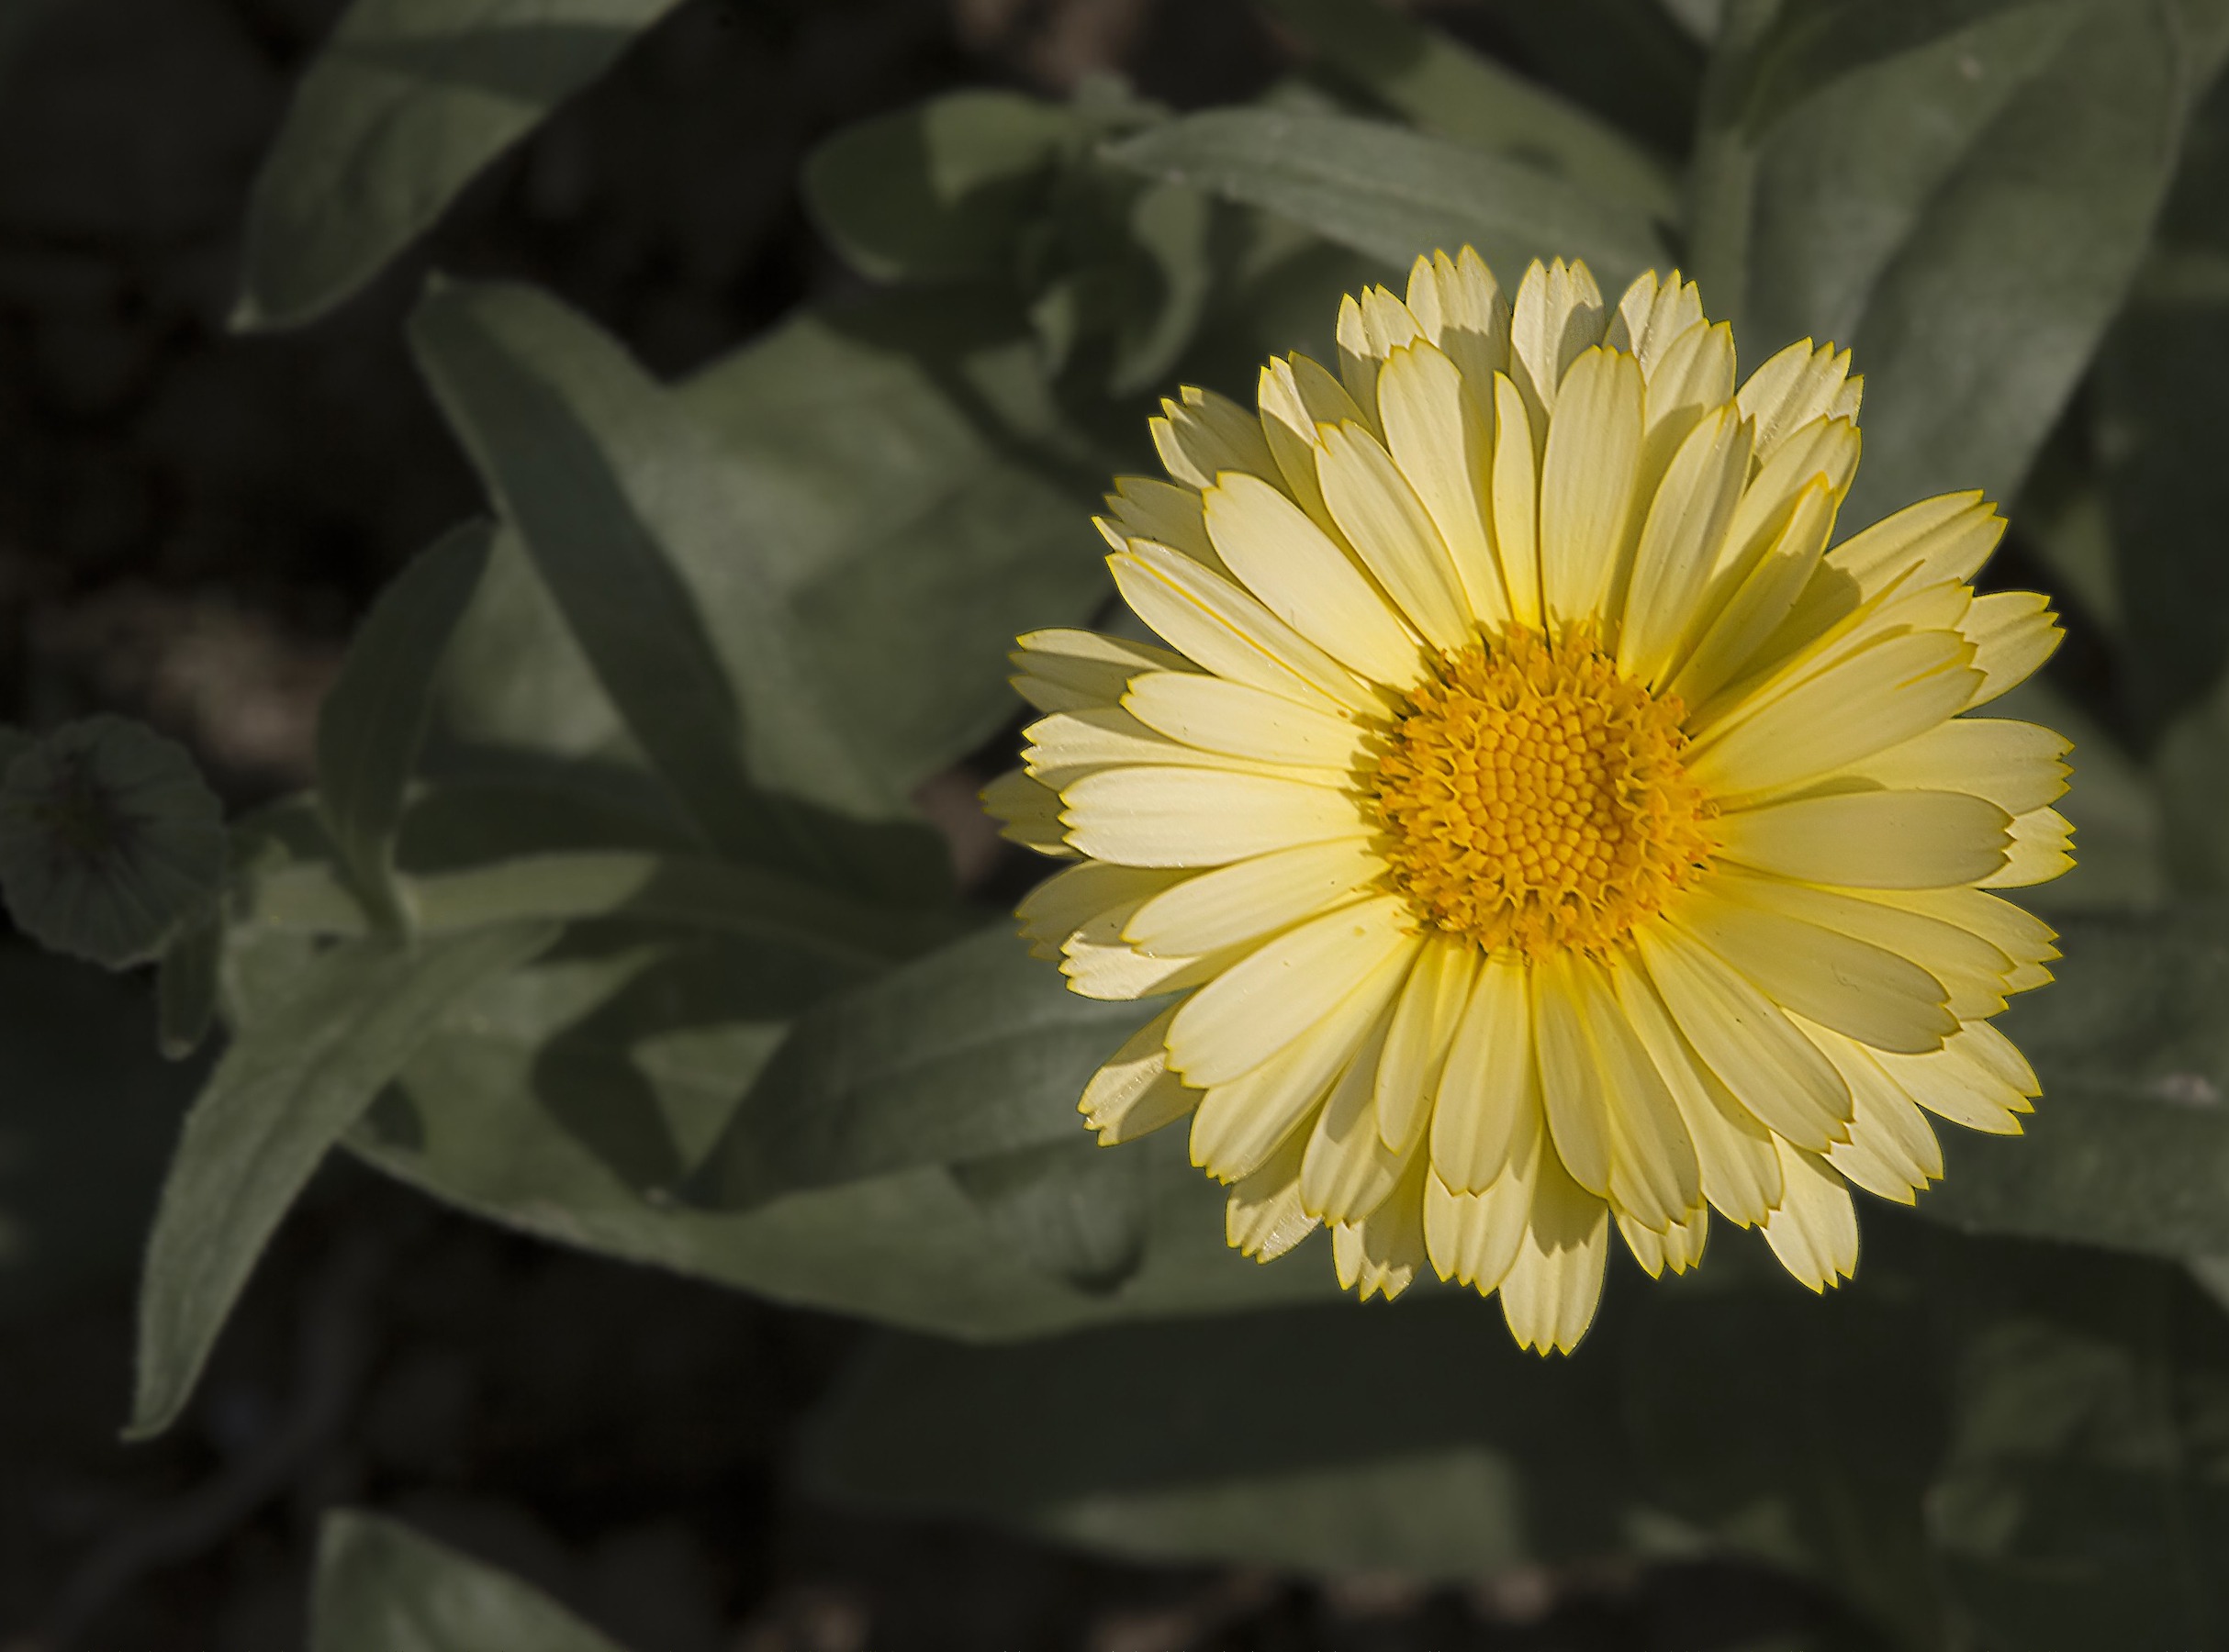
nature, blossom, plant, leaf, flower, petal, daisy, orange, botany, yellow, flora, wildflower, flowers, close up, marigold, macro photography, flowering plant, daisy family, calendula, papilio machaon, garland chrysanthemum, oxeye daisy, plant stem, land plant, old world swallowtail